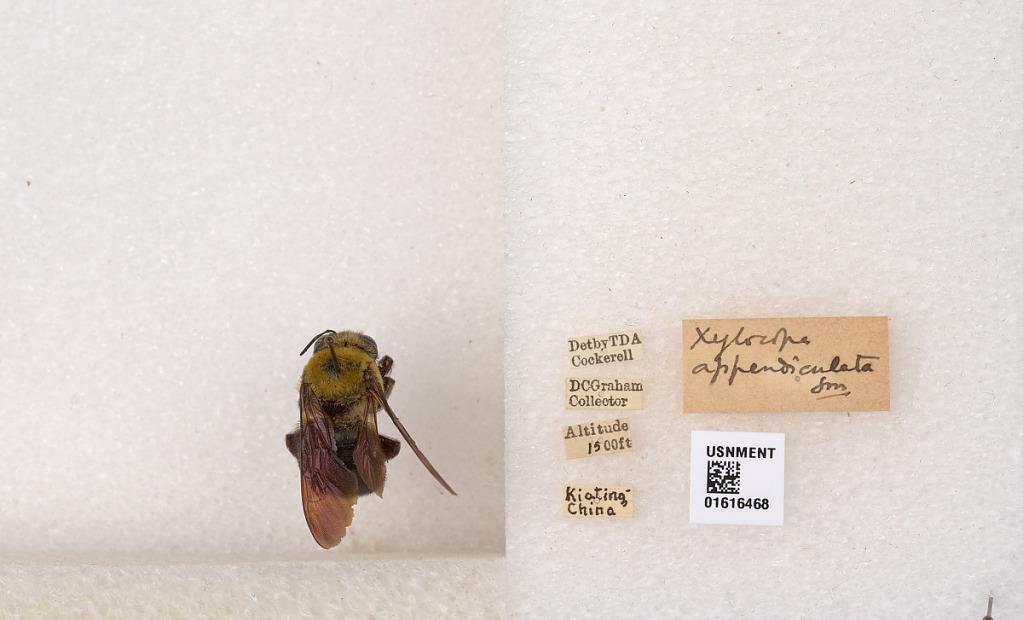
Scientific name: Xylocopa (Alloxylocopa) appendiculata appendiculata Smith
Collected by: D. Graham
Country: China
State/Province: Sichuan
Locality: Kiating
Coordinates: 29.5623, 103.764
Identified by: Cockerell, T. D. A.